Sarek National Park

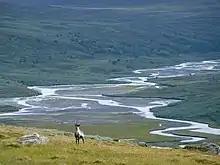
A reindeer in a valley in Sarek

The division between the birch and coniferous forests is relatively blurred, with many of the animal species listed above also present in the subalpine zone. Some small mammals are found more frequently here than in the coniferous forests, particularly several rodents such as the common shrew and the field vole. This is also the reindeers' habitat. The Sami people living within the borders of the park, have domesticated the reindeer that stay in this zone during spring and move up to the alpine zone in summer. Brown bears are common in the valleys of Tjoulta and Rapadalen. However, it is the quantity and variety of birds is that enriches this zone. The willow warbler, the common redpoll, the brambling, the yellow wagtail, the northern wheatear and the bluethroat are characteristic of the birch forests. The willow ptarmigan is also more common in this area. The raptors present in the zone are the merlin and the rough-legged buzzard, which often nests on the cliffs. The gyrfalcon and the golden eagle usually prefer lower altitudes, but are nevertheless also found in the park.